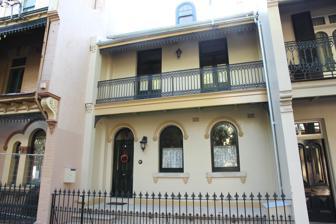
Building: 71-73 Kent Street, Millers Point
Country: Australia
Year built: 1864
Historic site in New South Wales, Australia 71–73 Kent Street, Millers Point 73 Kent Street, pictured in 2019. Location 71, 73 Kent Street, Millers Point , City of Sydney , New South Wales , Australia Coordinates 33°51′35″S 151°12′12″E / 33.8597°S 151.2034°E / -33.8597; 151.2034 Built c. 1864 Architectural style(s) Victorian Italianate New South Wales Heritage Register Official name Terrace Type State heritage (built) Designated 2 April 1999 Reference no. 914 Type Terrace Category Residential buildings (private) Location of 71–73 Kent Street, Millers Point in Sydney Show map of Sydney 71-73 Kent Street, Millers Point (Australia) Show map of Australia 71–73 Kent Street, Millers Point are heritage-listed terrace houses located at 71–73 Kent Street, in the inner city Sydney suburb of Millers Point in the City of Sydney local government area of New South Wales , Australia. The property was added to the New South Wales State Heritage Register on 2 April 1999. History Millers Point is one of the earliest areas of European settlement in Australia, and a focus for maritime activities. This building was constructed c. 1864 and kept in good condition. Renovations c. 1987 converted the building to four one-bedroom units. First tenanted by the NSW Department of Housing in 1988. Description 71 Kent Street, pictured in 2019. A well proportioned Victorian house, some Italianate features. In almost intact condition this building now contains four 1 bedroom units. Storeys: Two; Construction: Painted rendered masonry walls, slate roof to main body of house, corrigated galvanised iron to balcony verandah , and rear wing. Cast iron balcony lace. Style: Victorian Italianate . The external condition of the property is good. Heritage listing As at 23 November 2000, this residence is an important streetscape element. It is part of the Millers Point Conservation Area , an intact residential and maritime precinct. It contains residential buildings and civic spaces dating from the 1830s and is an important example of 19th century adaptation of the landscape. 71–73 Kent Street, Millers Point was listed on the New South Wales State Heritage Register on 2 April 1999. See also Australian residential architectural styles References